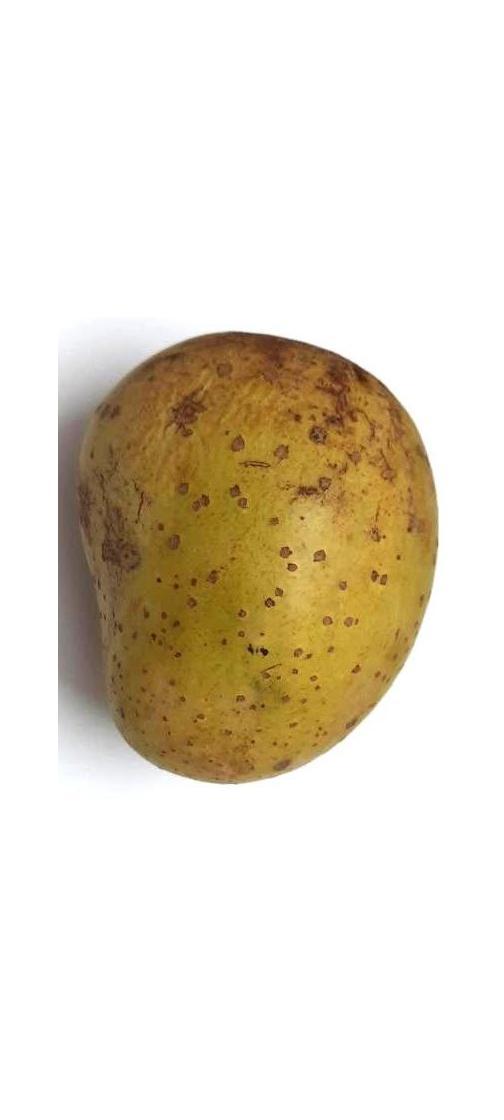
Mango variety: Gourmoti